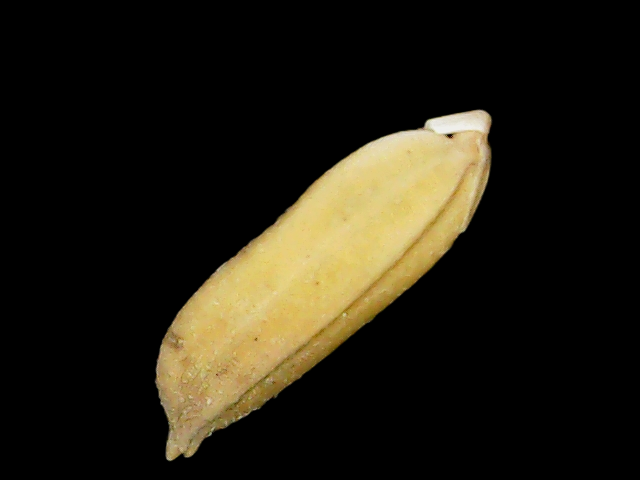
Rice variety: Binadhan24